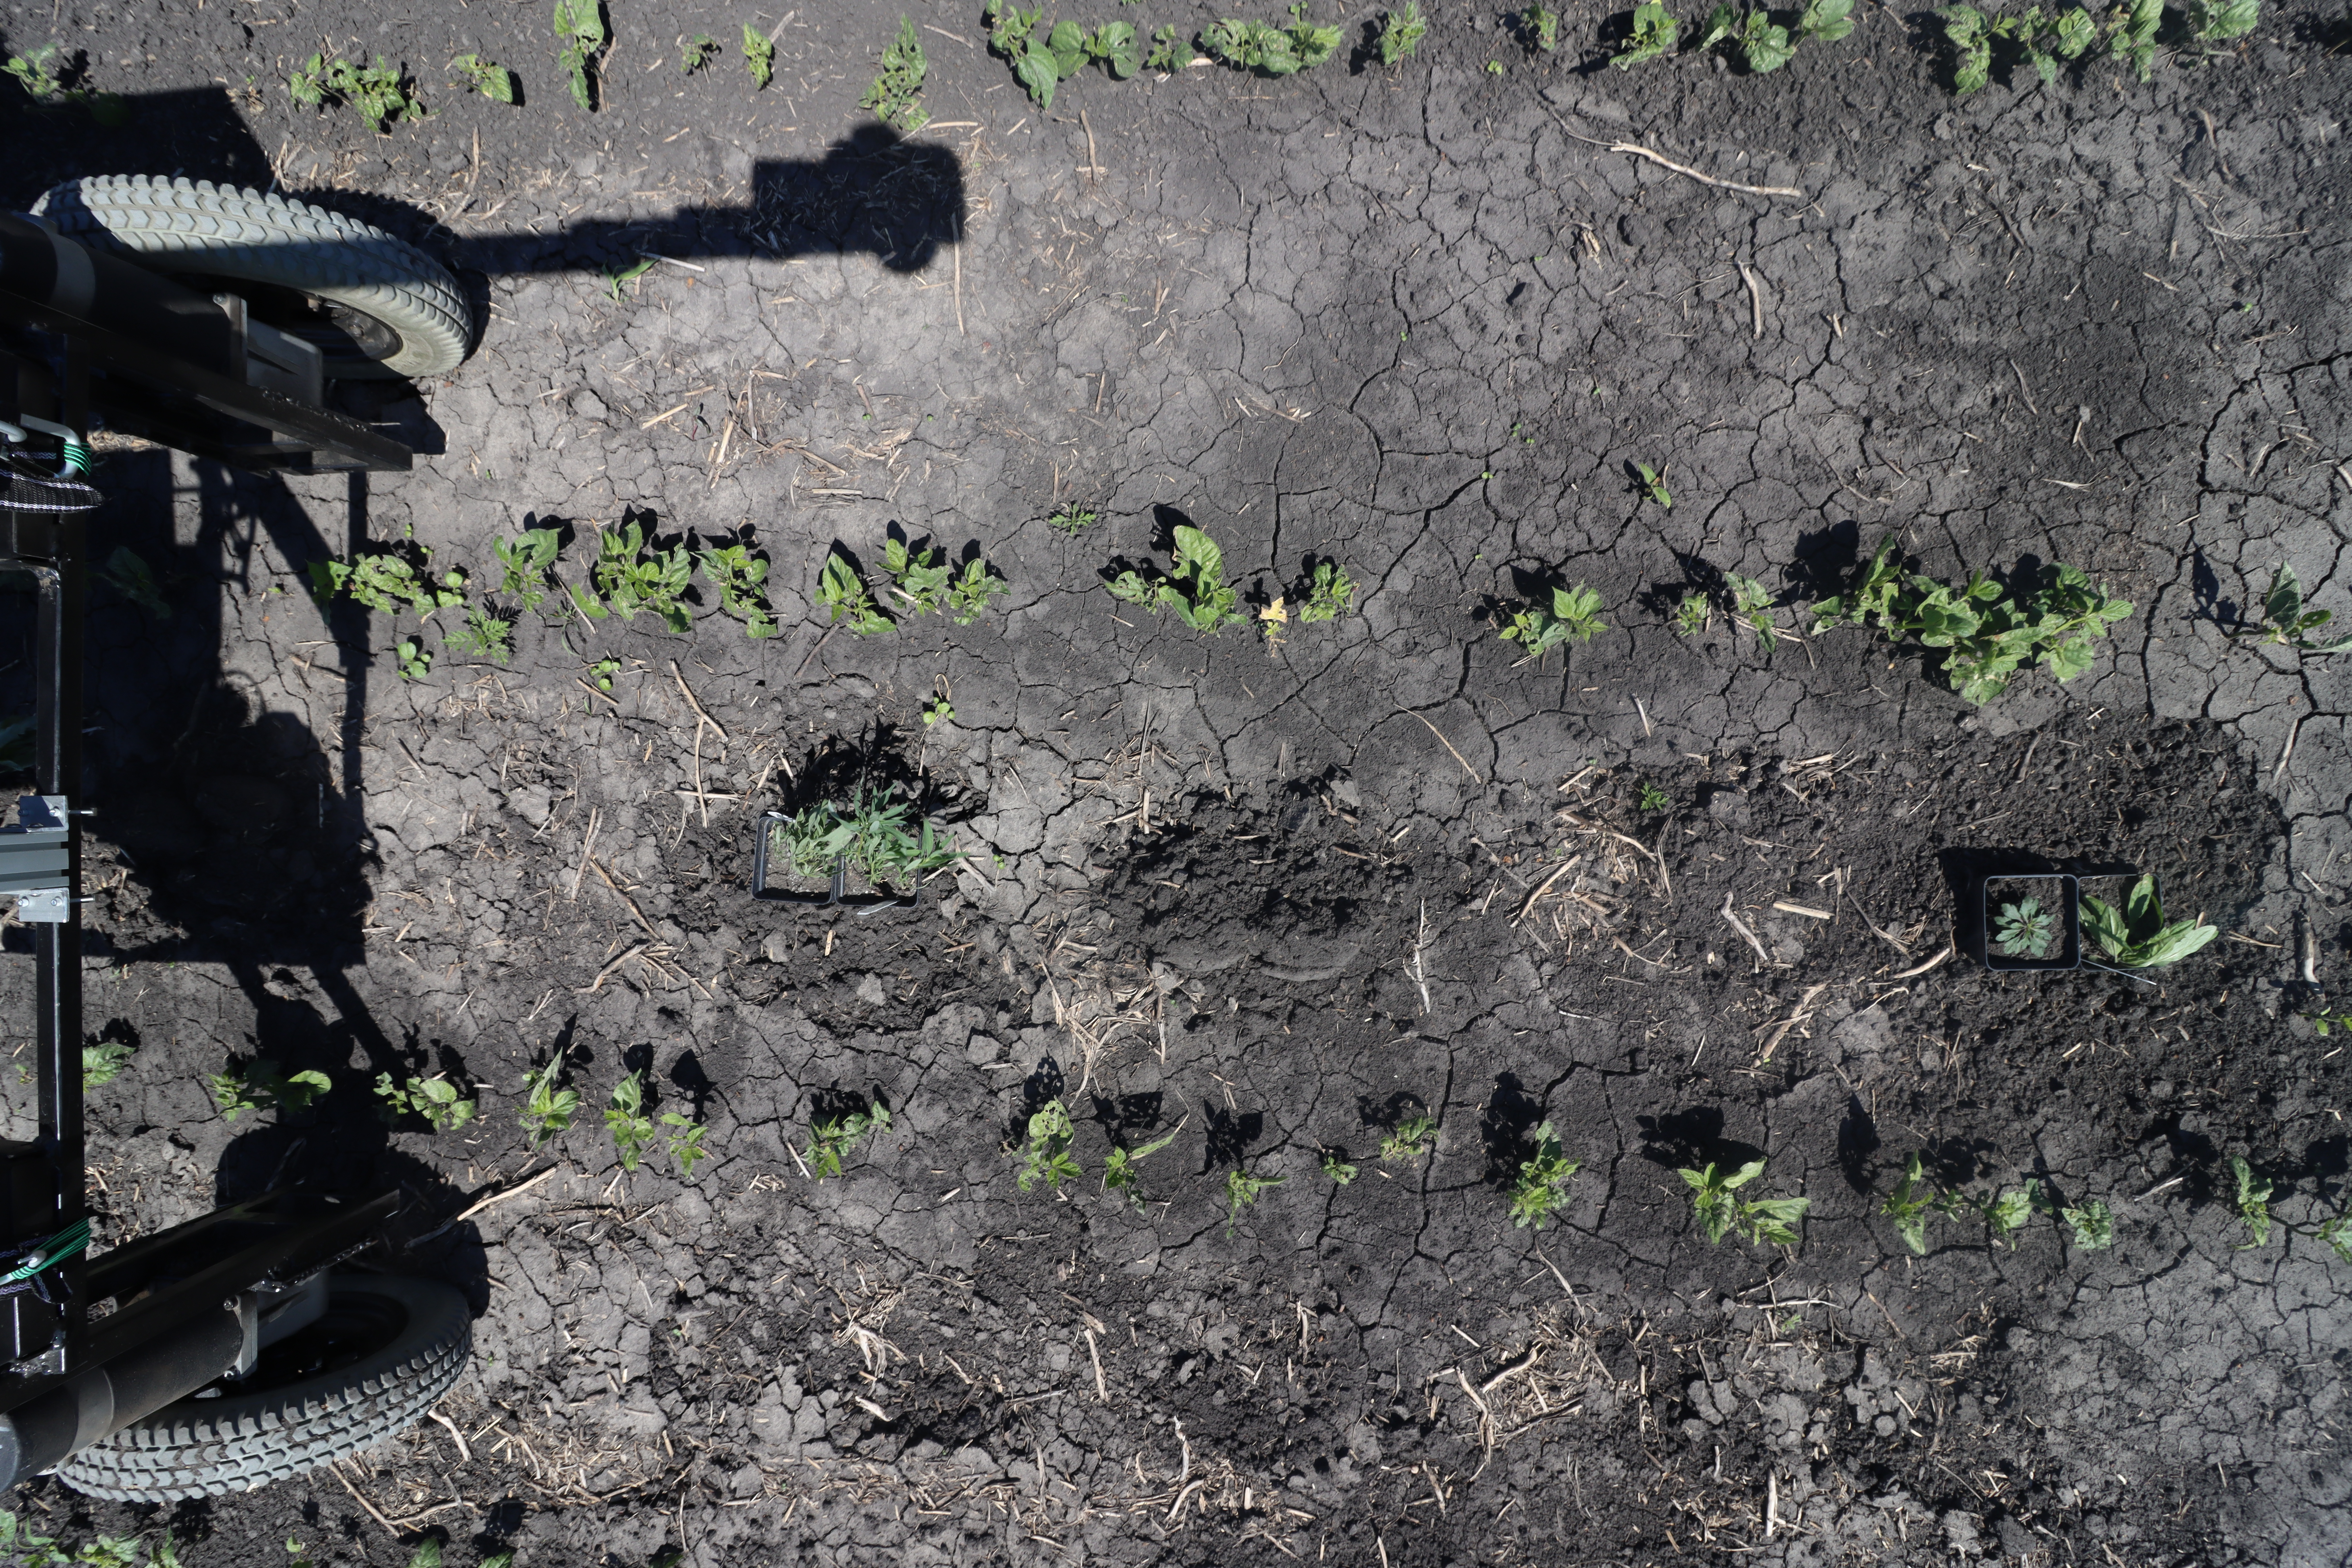
Crop: Black bean
Objects: Blackbean, Blackbean, Blackbean, Blackbean, Blackbean, Blackbean, Blackbean, Blackbean, Blackbean, Blackbean, Blackbean, Blackbean, Blackbean, Blackbean, Blackbean, Blackbean, Blackbean, Blackbean, Blackbean, Blackbean, Blackbean, Blackbean, Blackbean, Blackbean, Kochia, Horseweed, Horseweed, Blackbean, Blackbean, Ragweed, Blackbean, Blackbean, Blackbean, Blackbean, Kochia, Ragweed, Blackbean, Blackbean, Blackbean, Blackbean, Blackbean